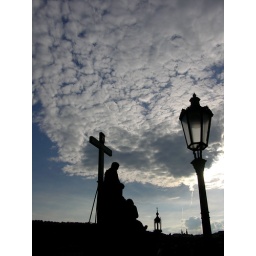
sky over charles bridge